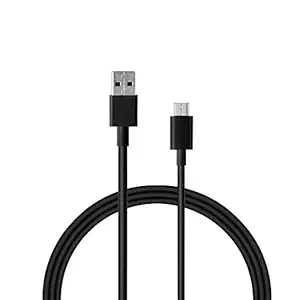
MI Usb Type-C Cable Smartphone (Black)
Category: Computers&Accessories
Price: 229 (list price: 299)
Rating: 4.3 (30,411 ratings)
About this product: 1m long Type-C USB Cable|Sturdy and Durable. With USB cable you can transfer data with speeds of upto 480 Mbps|Upto 3A output|6months warranty|Sturdy and Durable. With USB cable you can transfer data with speeds of upto 480 Mbps|6months warranty|Up To 3A Output